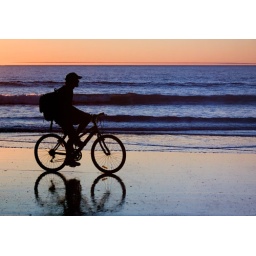
Young man in silhouette riding mountain bike at edge of sea at sunset